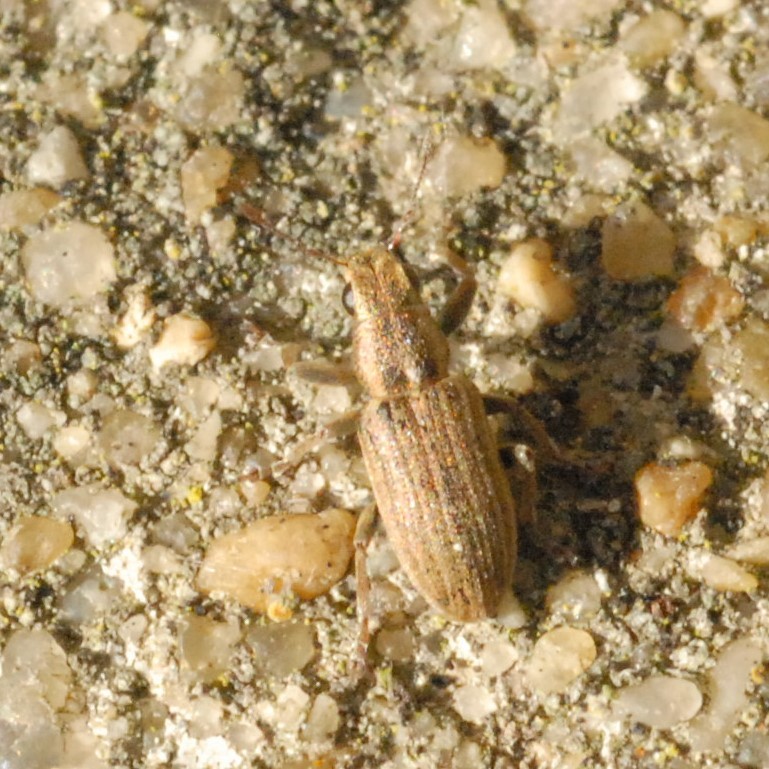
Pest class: pea_leaf_weevil